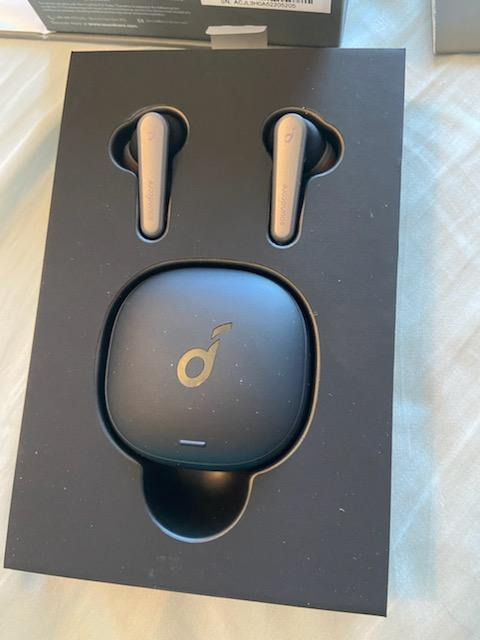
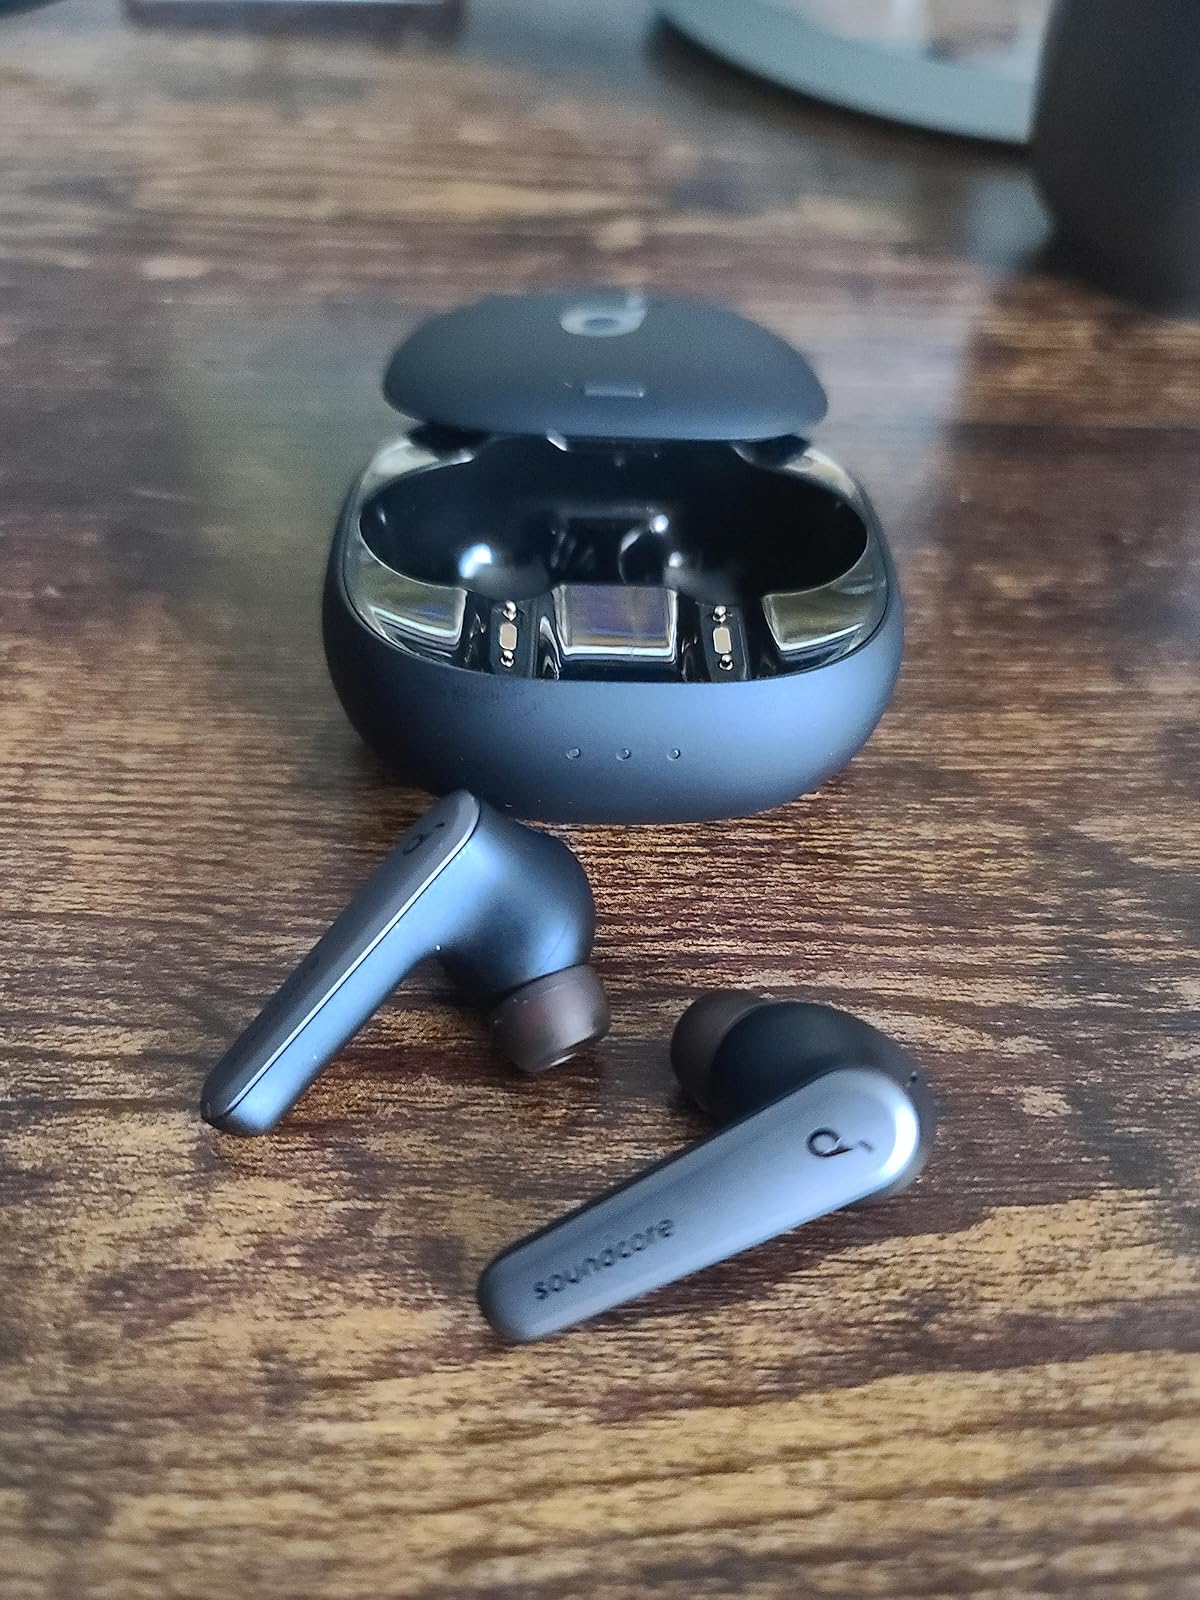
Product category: earbuds
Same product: no